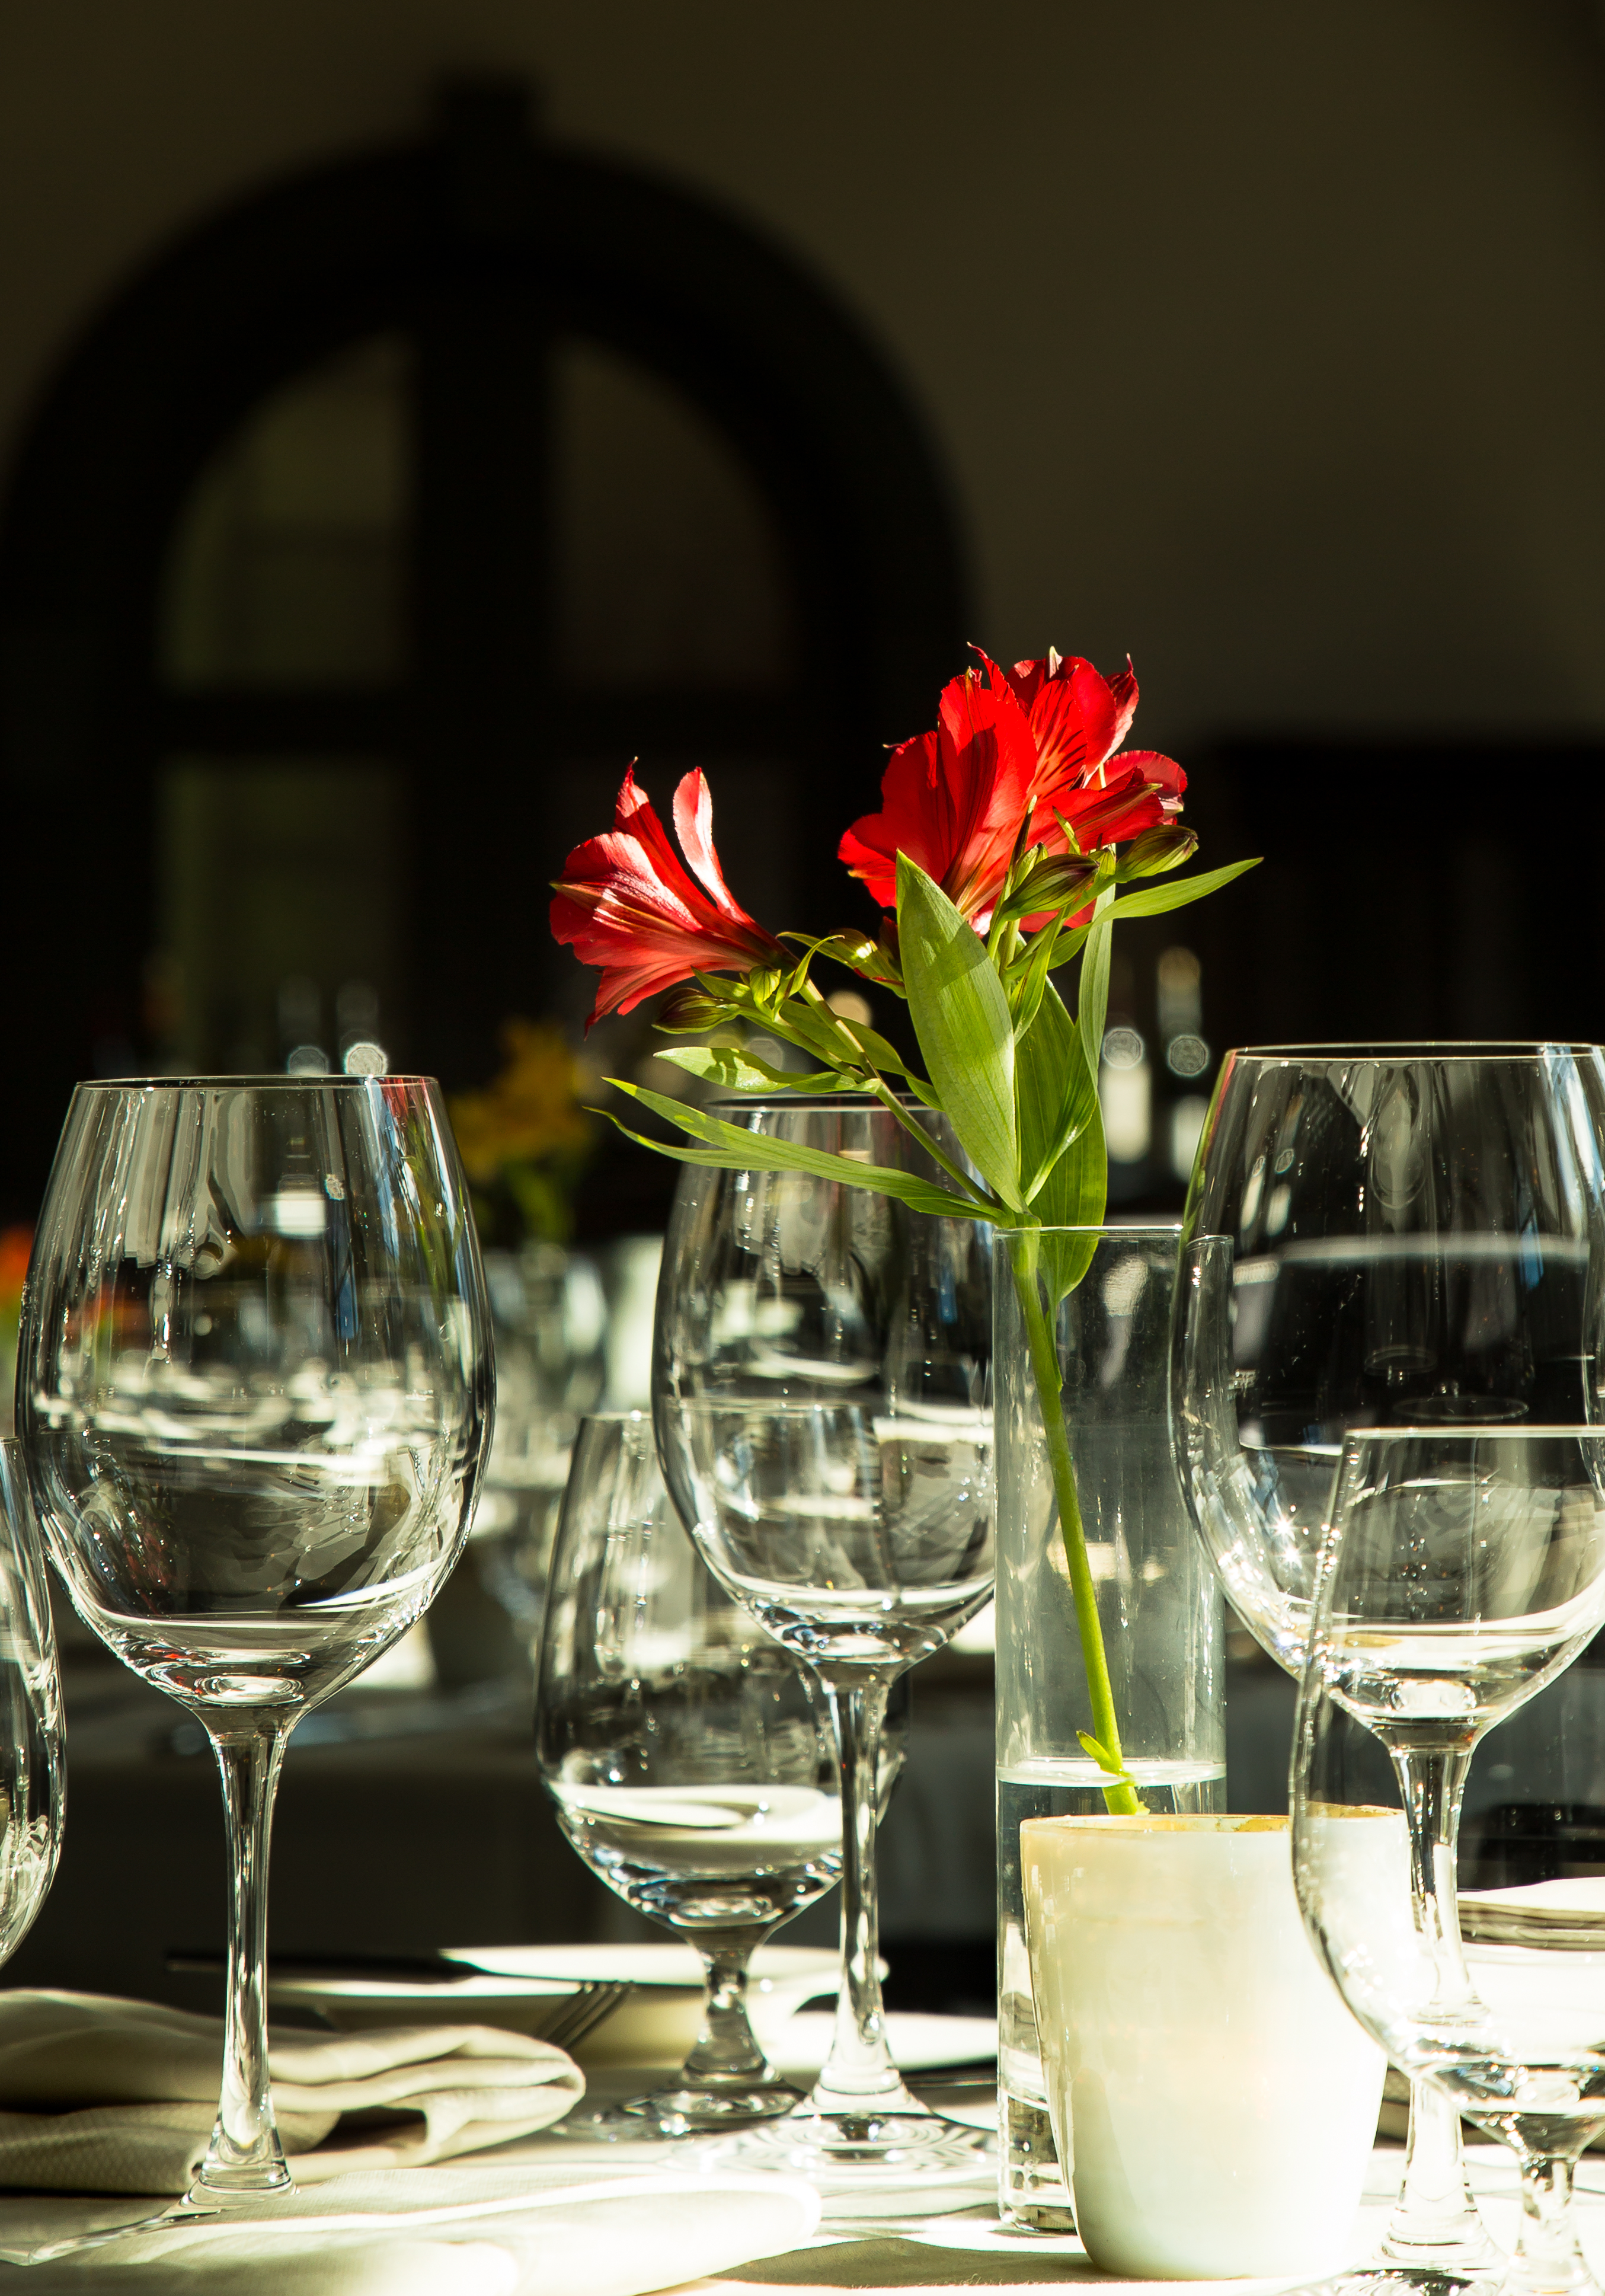
table, wine, flower, glass, restaurant, meal, drink, object, lighting, wine glass, stilllife, glasses, dinner, champagne, banffnationalpark, fairmont, feast, msh0714, stemware, msh07143, alcoholic beverage, centrepiece, drinkware